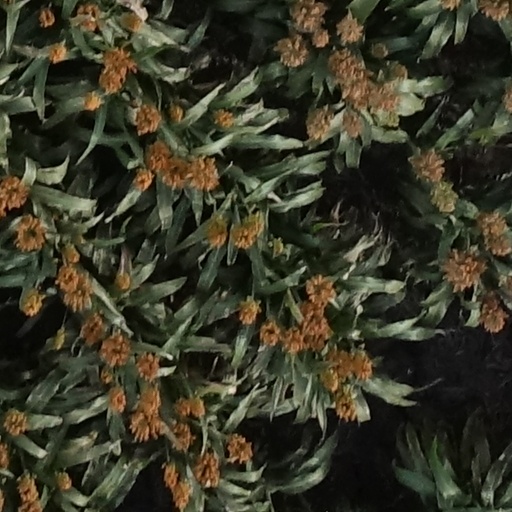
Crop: sorghum